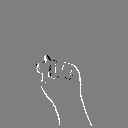
ASL letter: t